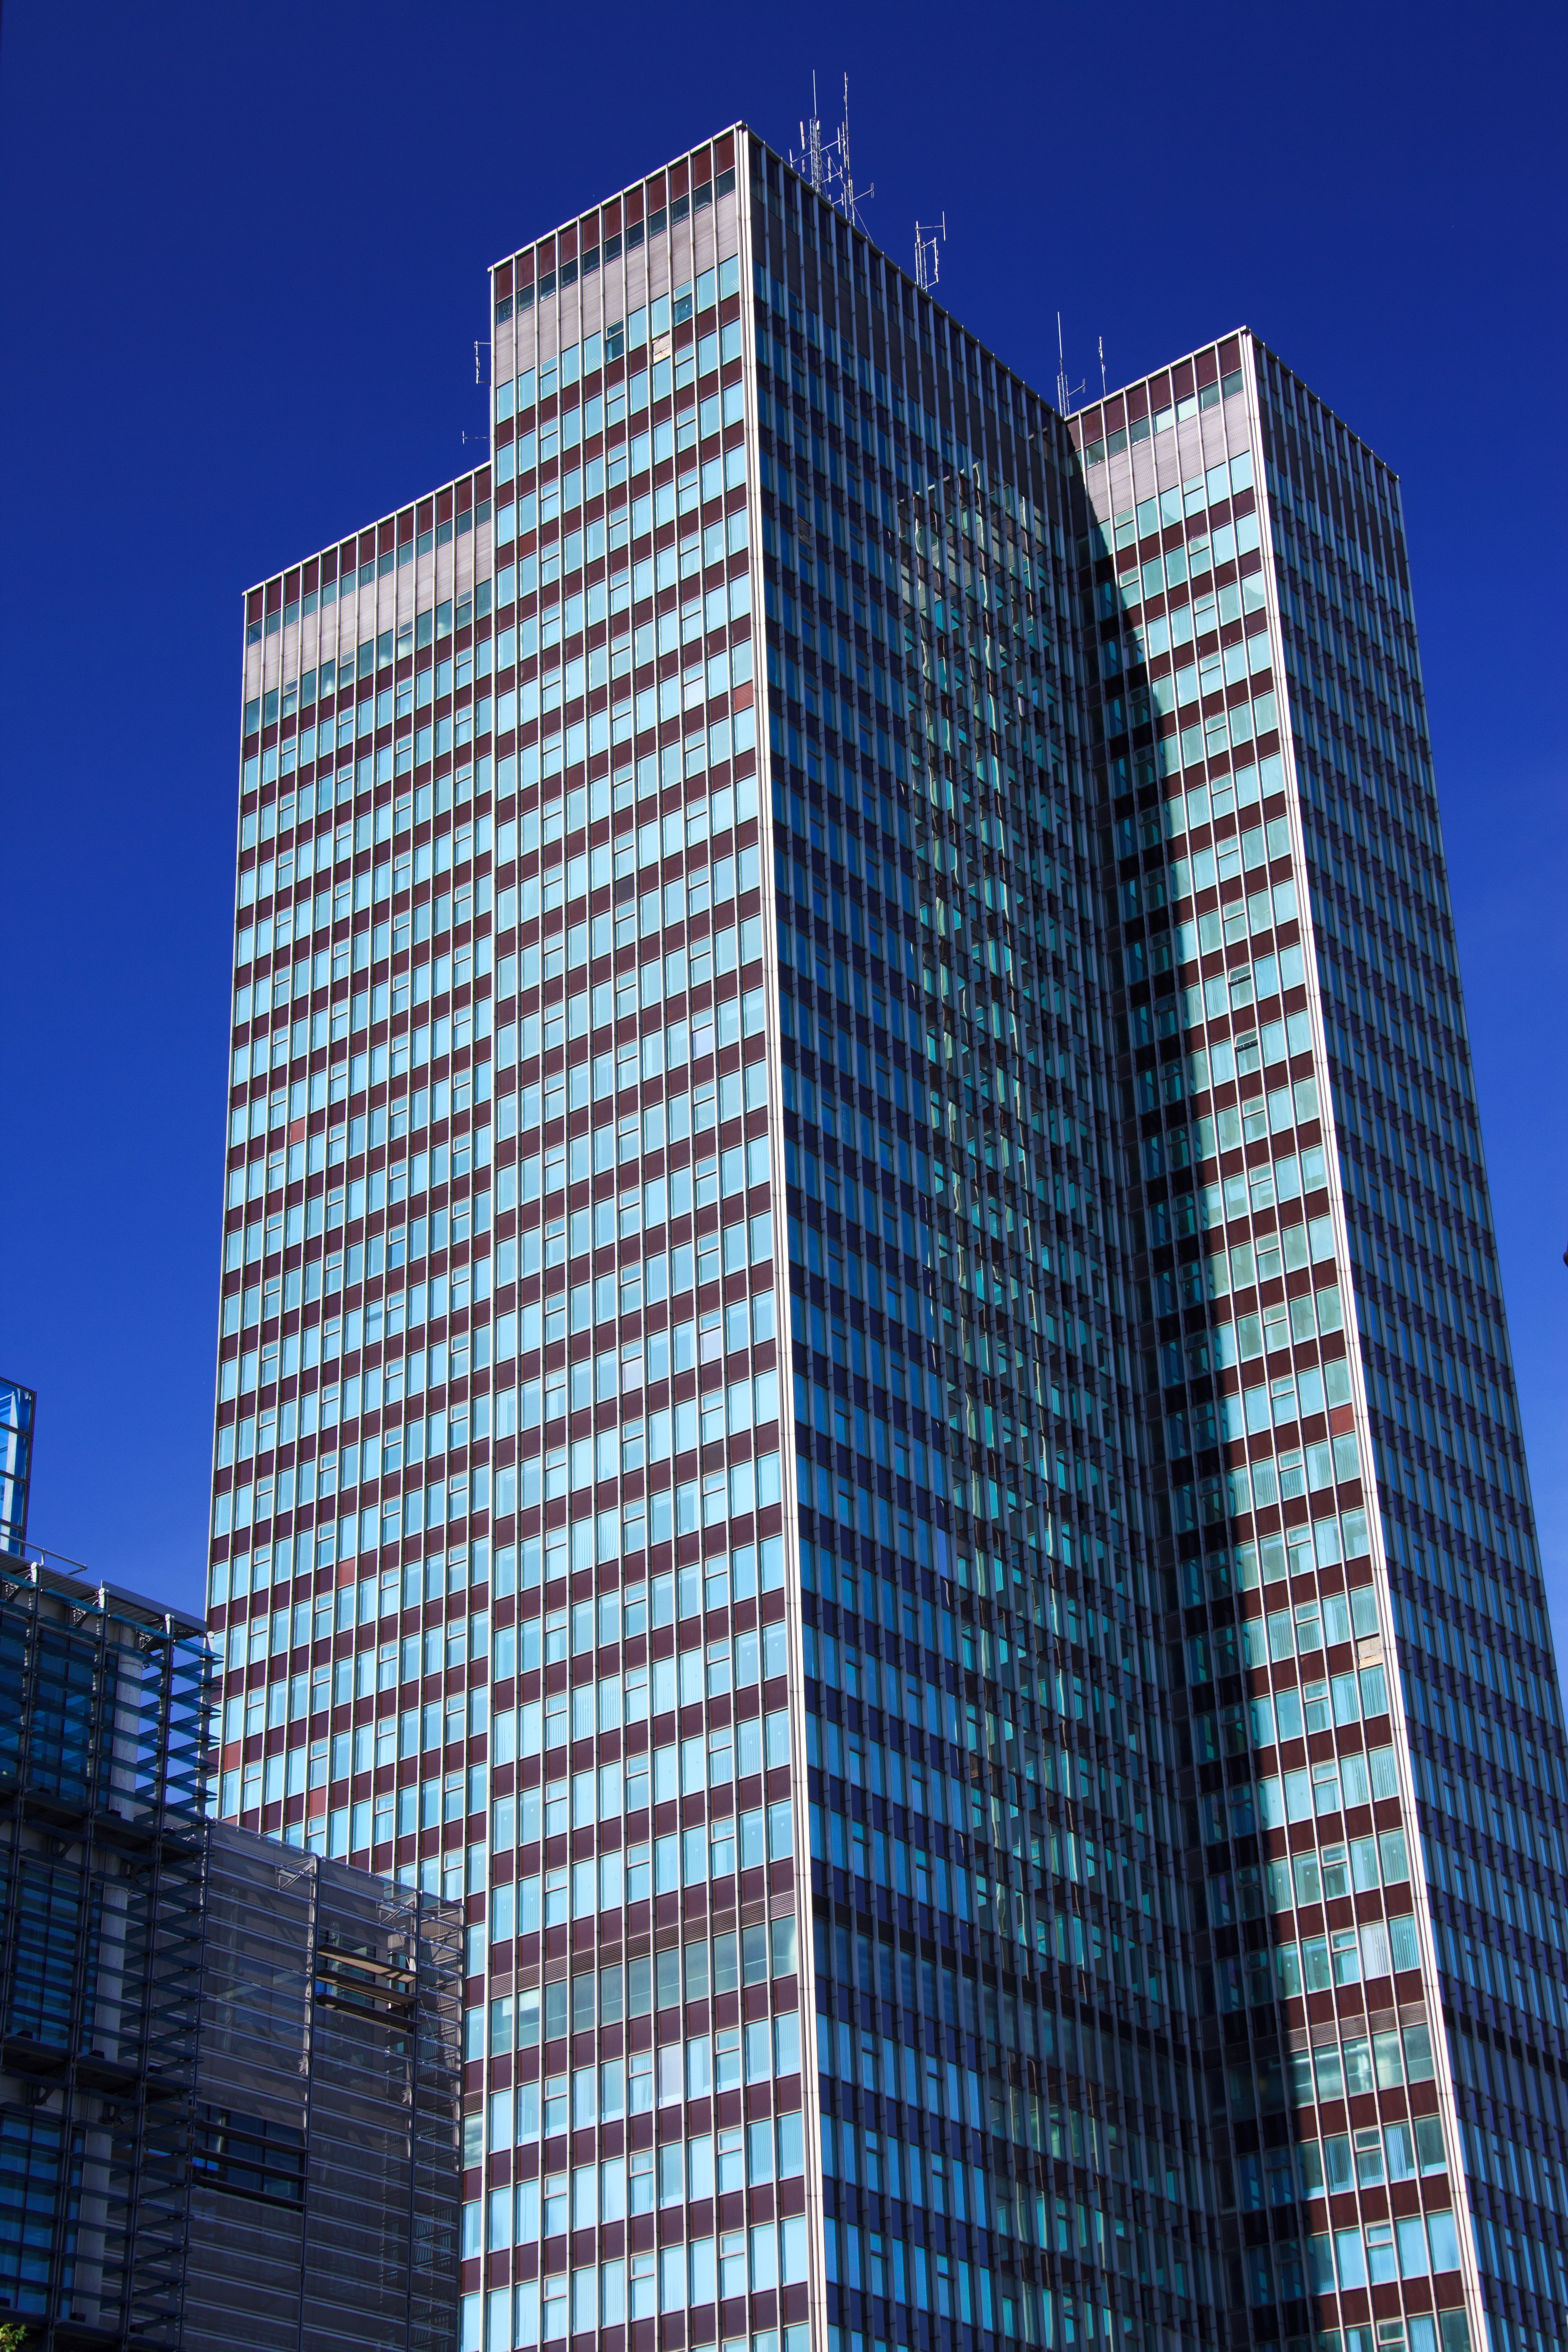
architecture, sky, skyline, glass, building, city, skyscraper, urban, cityscape, downtown, steel, construction, high, tower, corporate, office, facade, blue, business, modern, tower block, buildings, windows, tall, estate, headquarters, metropolis, condominium, neighbourhood, urban area, human settlement, metropolitan area